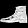
Label: Ankle boot